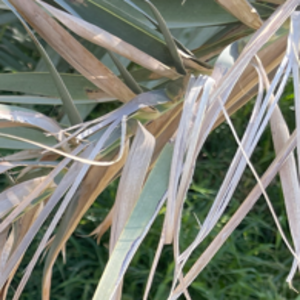
Label: Fusarium Wilt